Hellingly

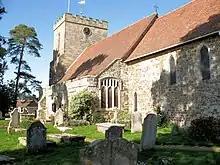
The tower of the parish church

The 13th-14th century parish church is dedicated to St Peter and St Paul. It is the only remaining example of a church built on a Saxon "ciric", a circular mound, in the county. The chancel dates from about 1200, and the shafts with annulets round the windows and the band of palmettes under them are substantially original.